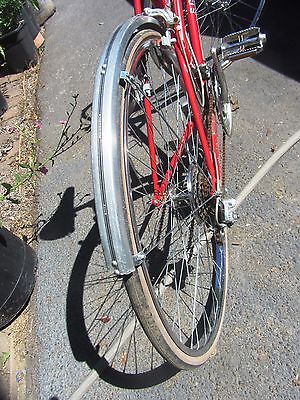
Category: bicycle